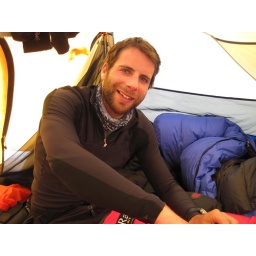
Putting all water, toiletries and electronics in the sleeping bag with me so it can't freeze at night